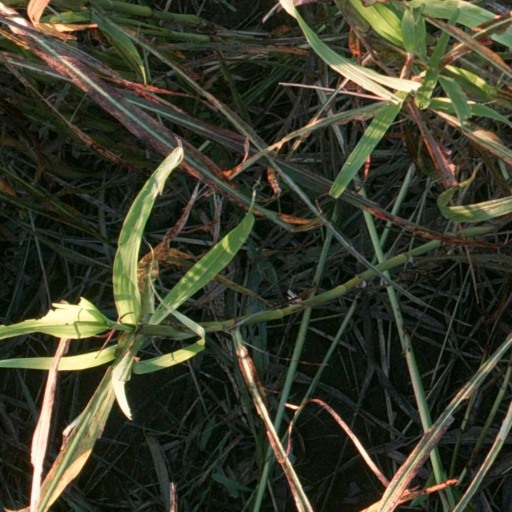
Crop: sorghum